Byzantine–Serbian wars

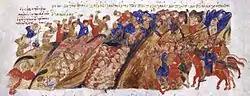
"Serbs massacre the Byzantines in the mountain passes", Madrid Skylitzes

During most of the existence of this early medieval Serbian state, organized much like a confederation of tribes, headed by a Vlastimirović prince, the Serbs spent very little time in opposition to the Byzantine state. Much of the focus in the 8th and early 9th centuries was against Arab fleets, which often came into the Adriatic. The small amount of aggression between Serbs and Byzantines came from the limited Narentine piracy of Venetian trade vessels, which was responded to with several Venetian crackdowns in Pagania. Following the death of Časlav Vlastimirović, the principality split into Duklja under the Vojislavljević dynasty and several smaller principalities, while the rest was annexed by the Byzantine Empire, which began to recover lost territory and by 1025 reached its highest territorial peak since the Arab conquests of Egypt and the Levant.